Arturo Berned

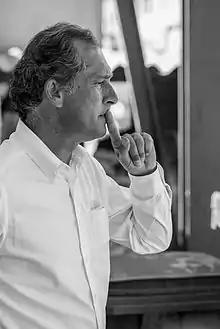

Arturo Berned (born 26 May 1966 in Madrid, Spain), is a Spanish sculptor whose works are conceived on the basis of mathematical laws and geometrical layouts charged with symbolism. In 1993 he graduated in Architecture, a profession that he exercised for several years and then combined with his love of sculpture. In the year 2000 he began to dedicate himself entirely to sculpture.